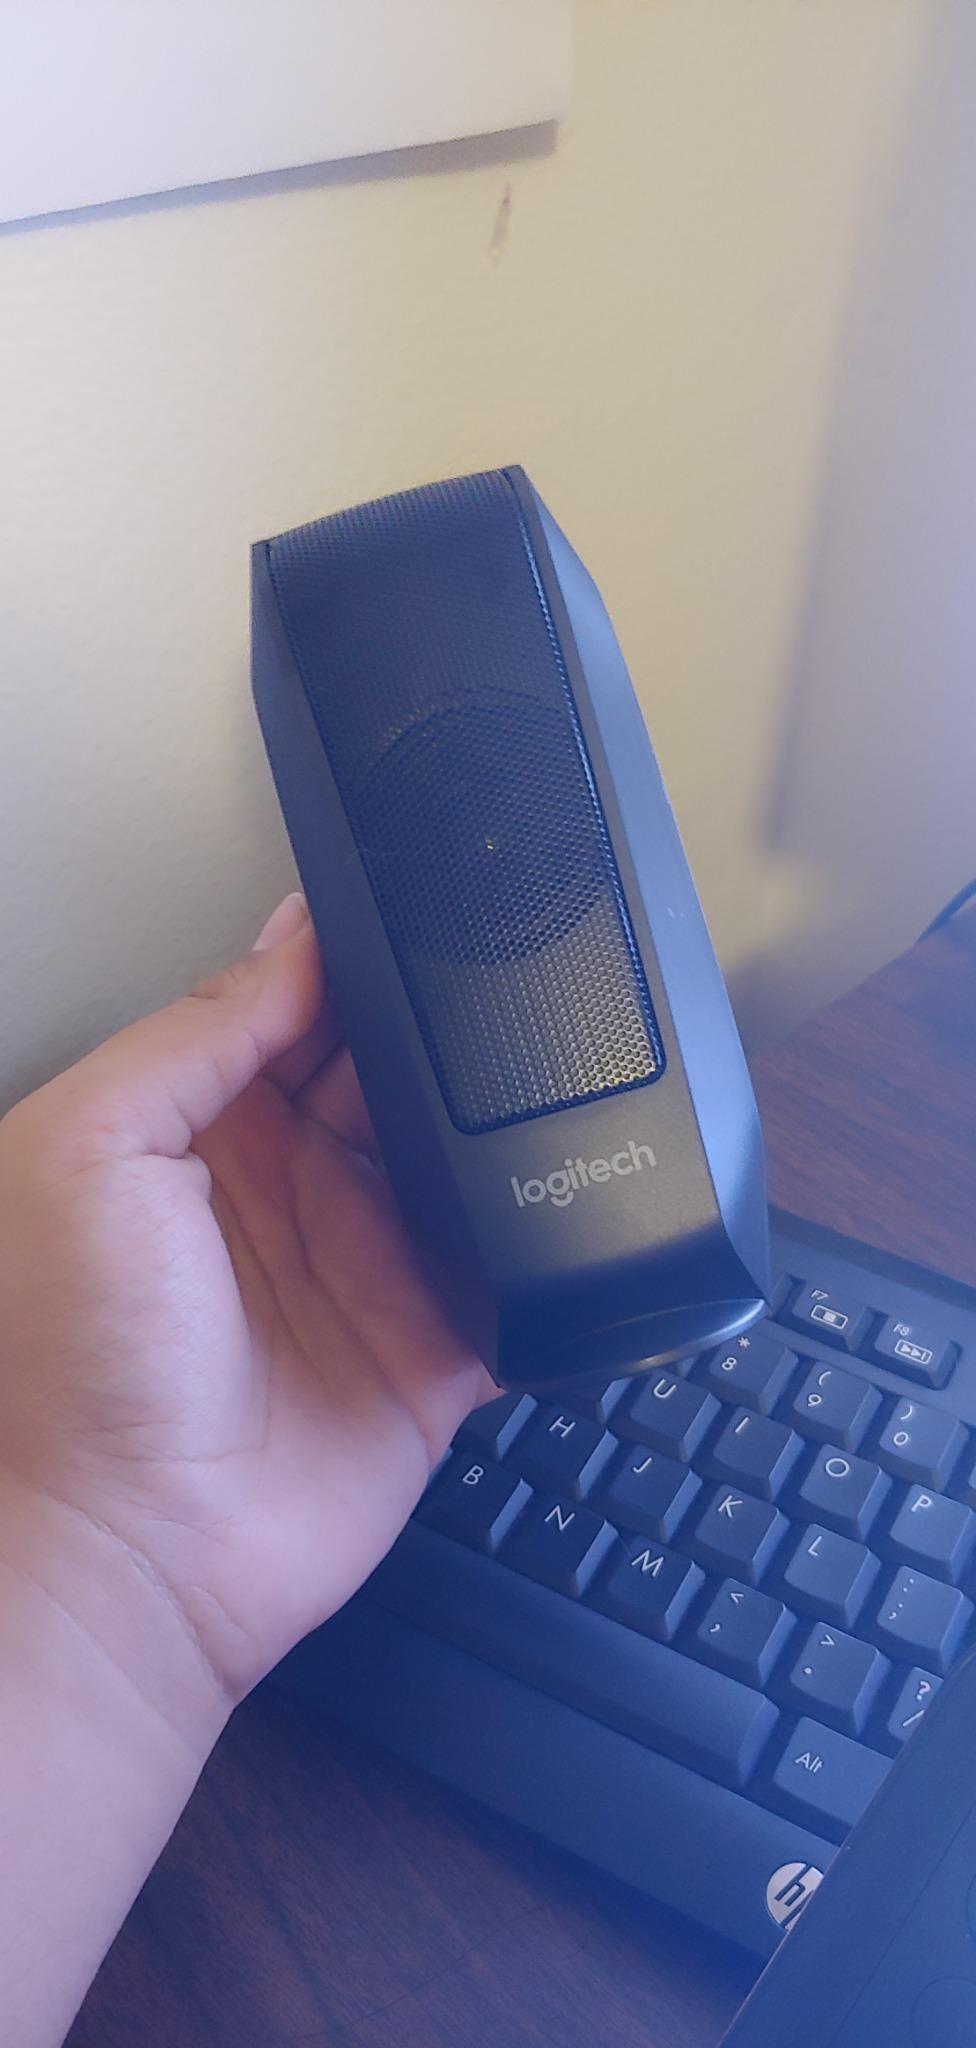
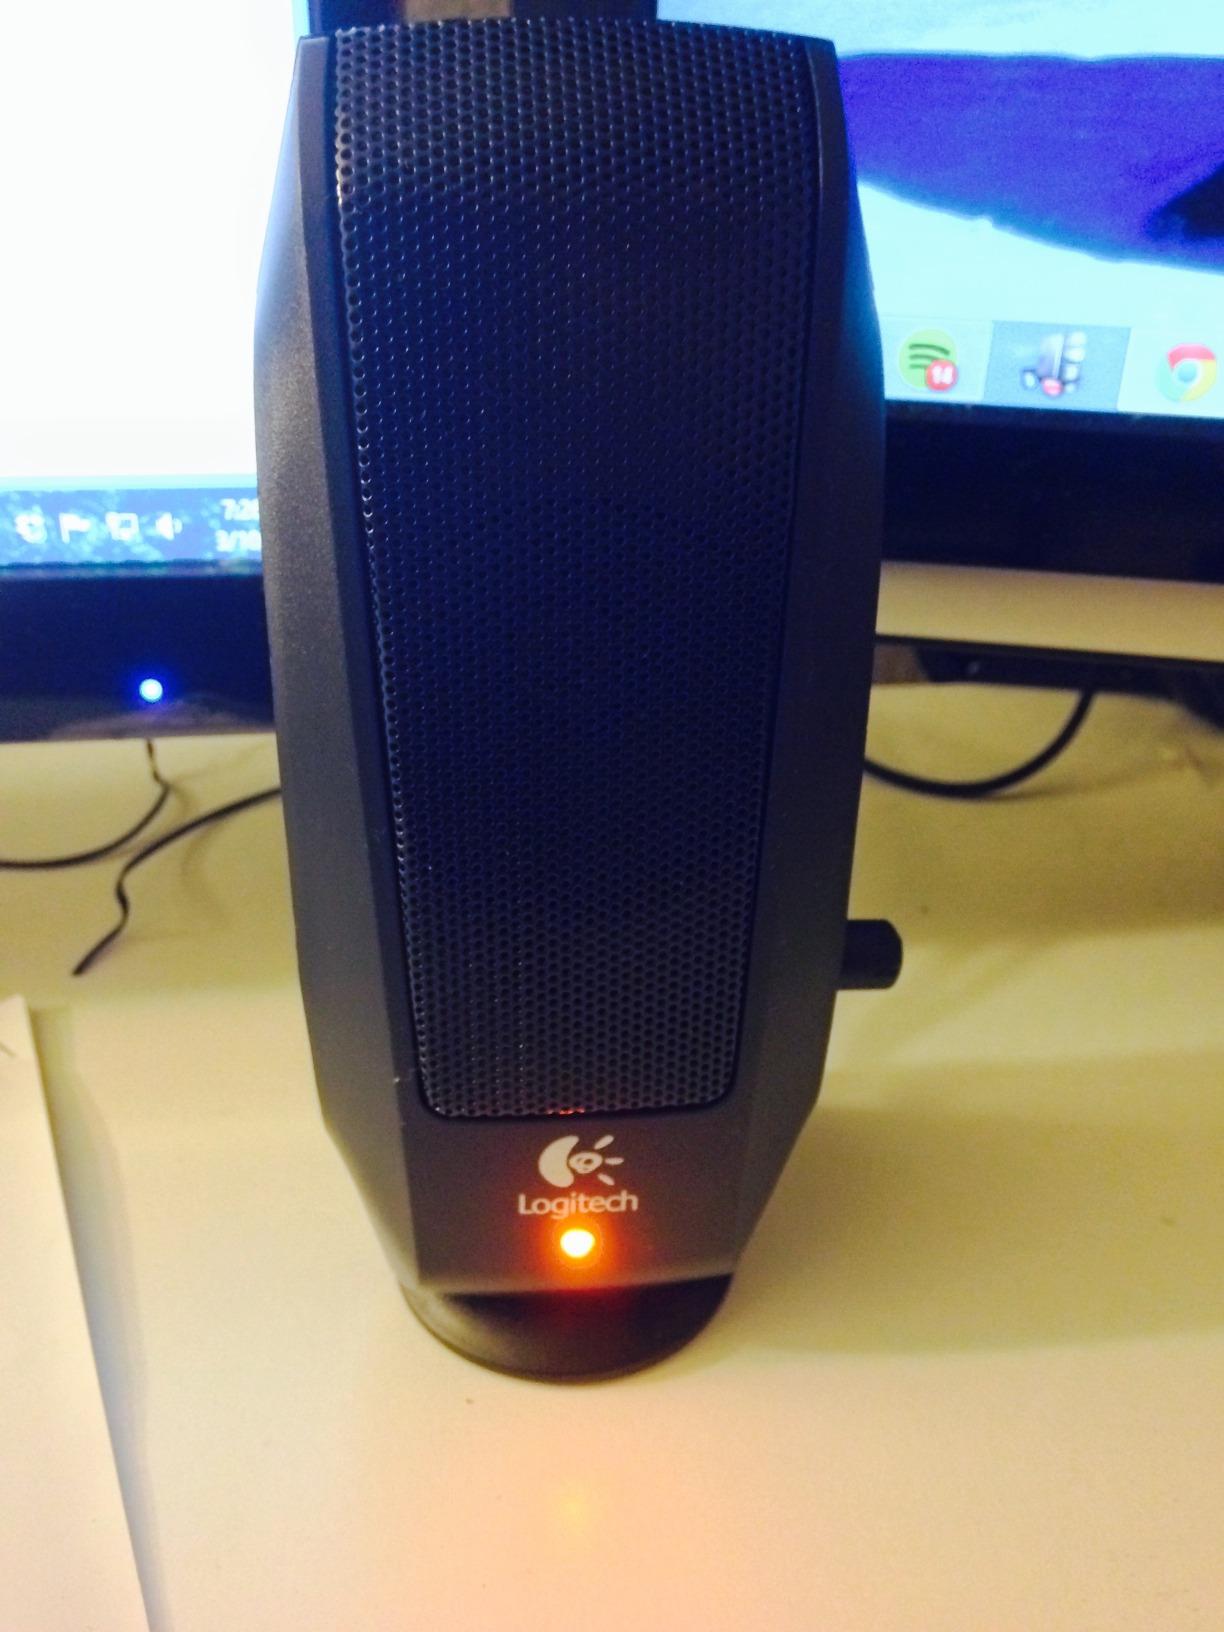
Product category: speaker
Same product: yes